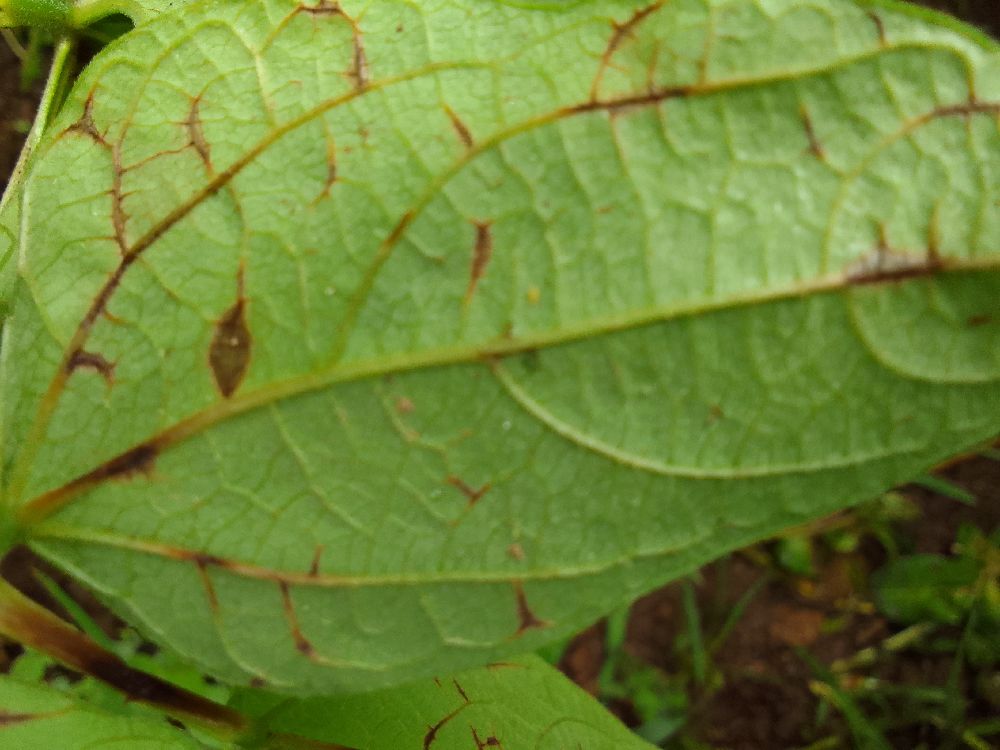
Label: anthracnose